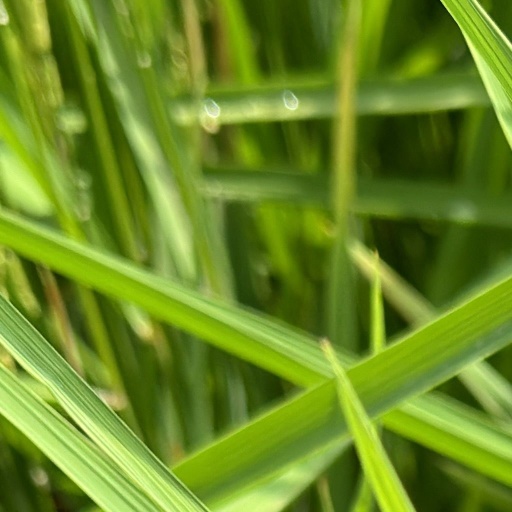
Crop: rice